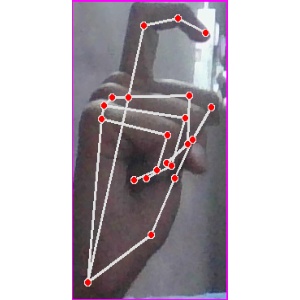
अक्षर: ट